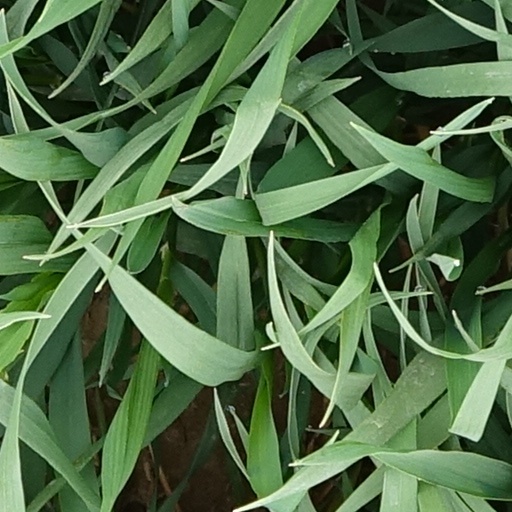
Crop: wheat